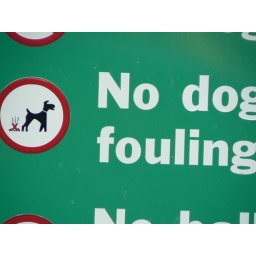
This is a cool sign on the street where we stayed in London, England.Photo taken July 2006.